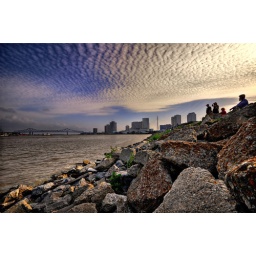
A cool cloud formation at the river walk in New Orleans